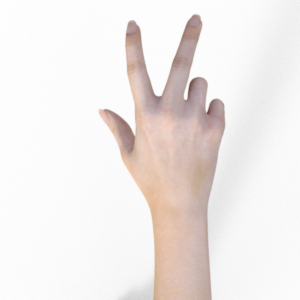
Label: scissors